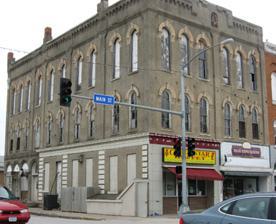
Building: Masonic Building (Osceola, Iowa)
Country: United States of America
Year built: 1872
United States historic place Osceola Masonic Block U.S. National Register of Historic Places U.S. Historic district Contributing property Show map of Iowa Show map of the United States Location 101-103 South Main St. Osceola, Iowa Coordinates 41°02′05″N 93°45′55″W / 41.03472°N 93.76528°W / 41.03472; -93.76528 Area less than one acre Built 1872 Architect O. J. King Architectural style Italianate Part of Osceola Commercial Historic District ( ID100001971 ) NRHP reference No. 10000421 Added to NRHP July 6, 2010 The Masonic Building , also called the Burrows Block, Bank Block , and Masonic Temple stands on the public square in Osceola, Iowa , United States. It was constructed by banker A.H. Burrows in 1872. The upper stories of this Italianate building were used by Osceola Lodge No. 77 of the Ancient Free & Accepted Masons , and the main floor was a bank and hardware store. This building has been placed on Preservation Iowa ’s Most Endangered list because of its poor repair and lack of preservation plan. It was individually listed on the National Register of Historic Places in 2010. In 2018 it was included as a contributing property in the Osceola Commercial Historic District . References